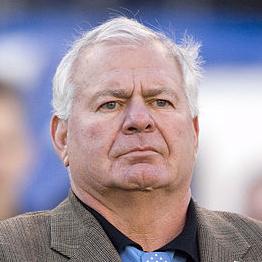
Age: 56